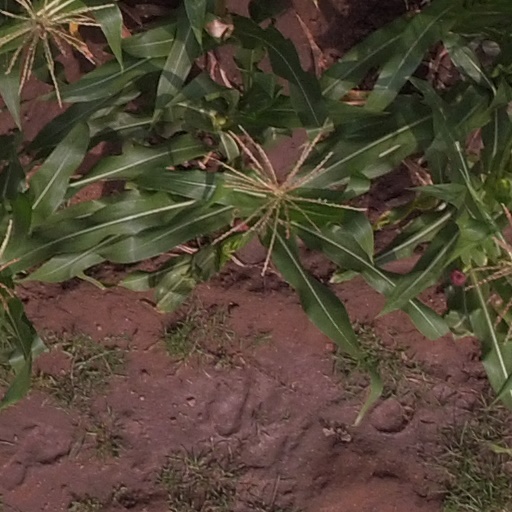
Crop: maize; corn